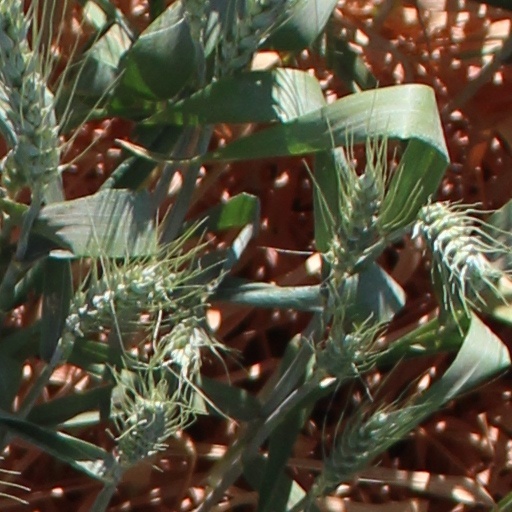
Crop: wheat